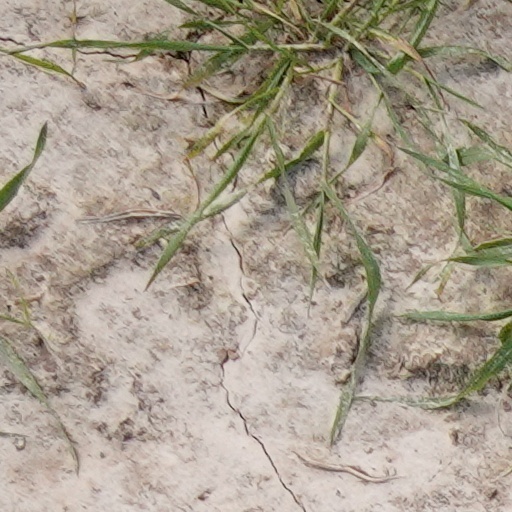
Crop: wheat